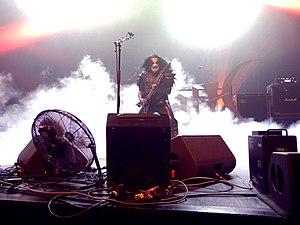
Abbath en concert à Nantes le 29 janvier 2020.
Olve Eikemo, plus connu sous le nom de scène Abbath Doom Occulta ou encore Abbath, est un compositeur, chanteur et guitariste norvégien, et un des membres fondateurs du groupe réputé de Black metal, Immortal. Avant de créer Immortal, Abbath fut bassiste pour l'un des premiers groupes de la scène extrême metal de Bergen, Old Funeral, avec les futurs membres d'Immortal, Demonaz et Jørn Inge Tunsberg, Varg Vikernes de Burzum, ainsi que Tore Bratseth de The Batallion. Alors qu'il participait encore au groupe Old Funeral, Abbath se joignit également au groupe de Demonaz, Amputation qui par la suite deviendra Immortal. Il joue également de la basse pour le nouveau projet de Demonaz.